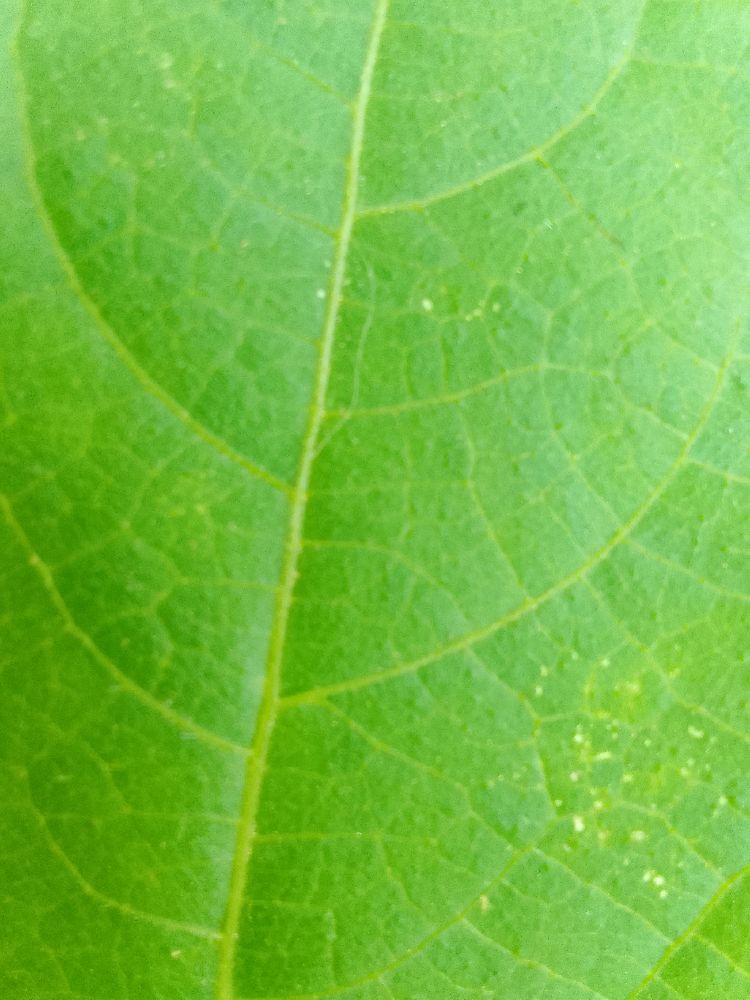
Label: healthy